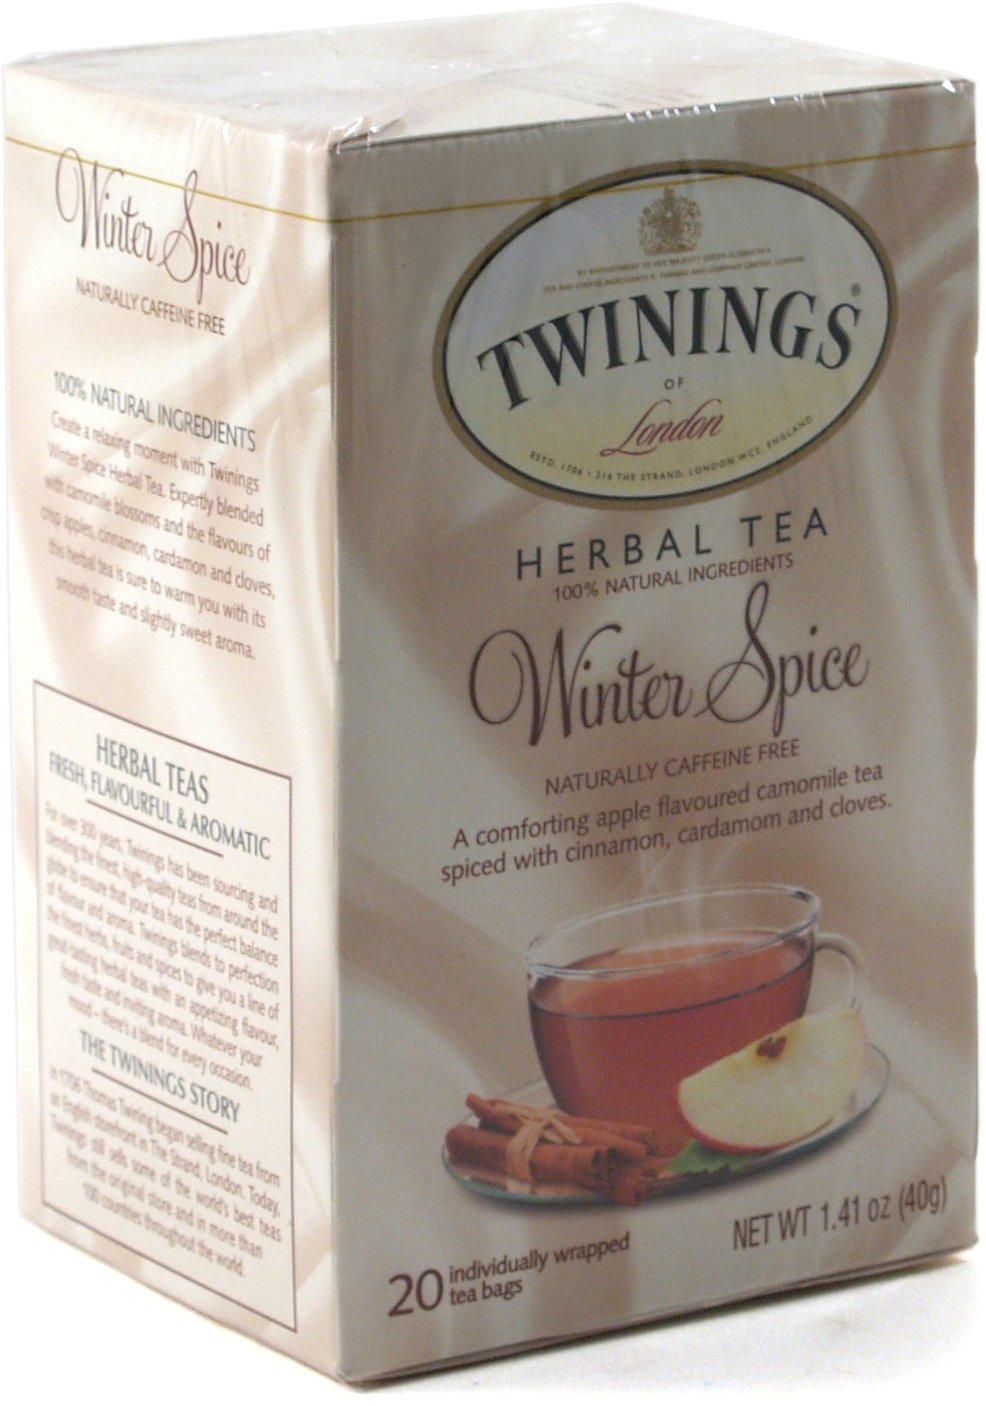
Item Name: Twining's North America Inc. Tea, Flavored, Winter Spice, 20-Count (Pack of 6)
Value: 120.0
Unit: Count

Price: 6.54